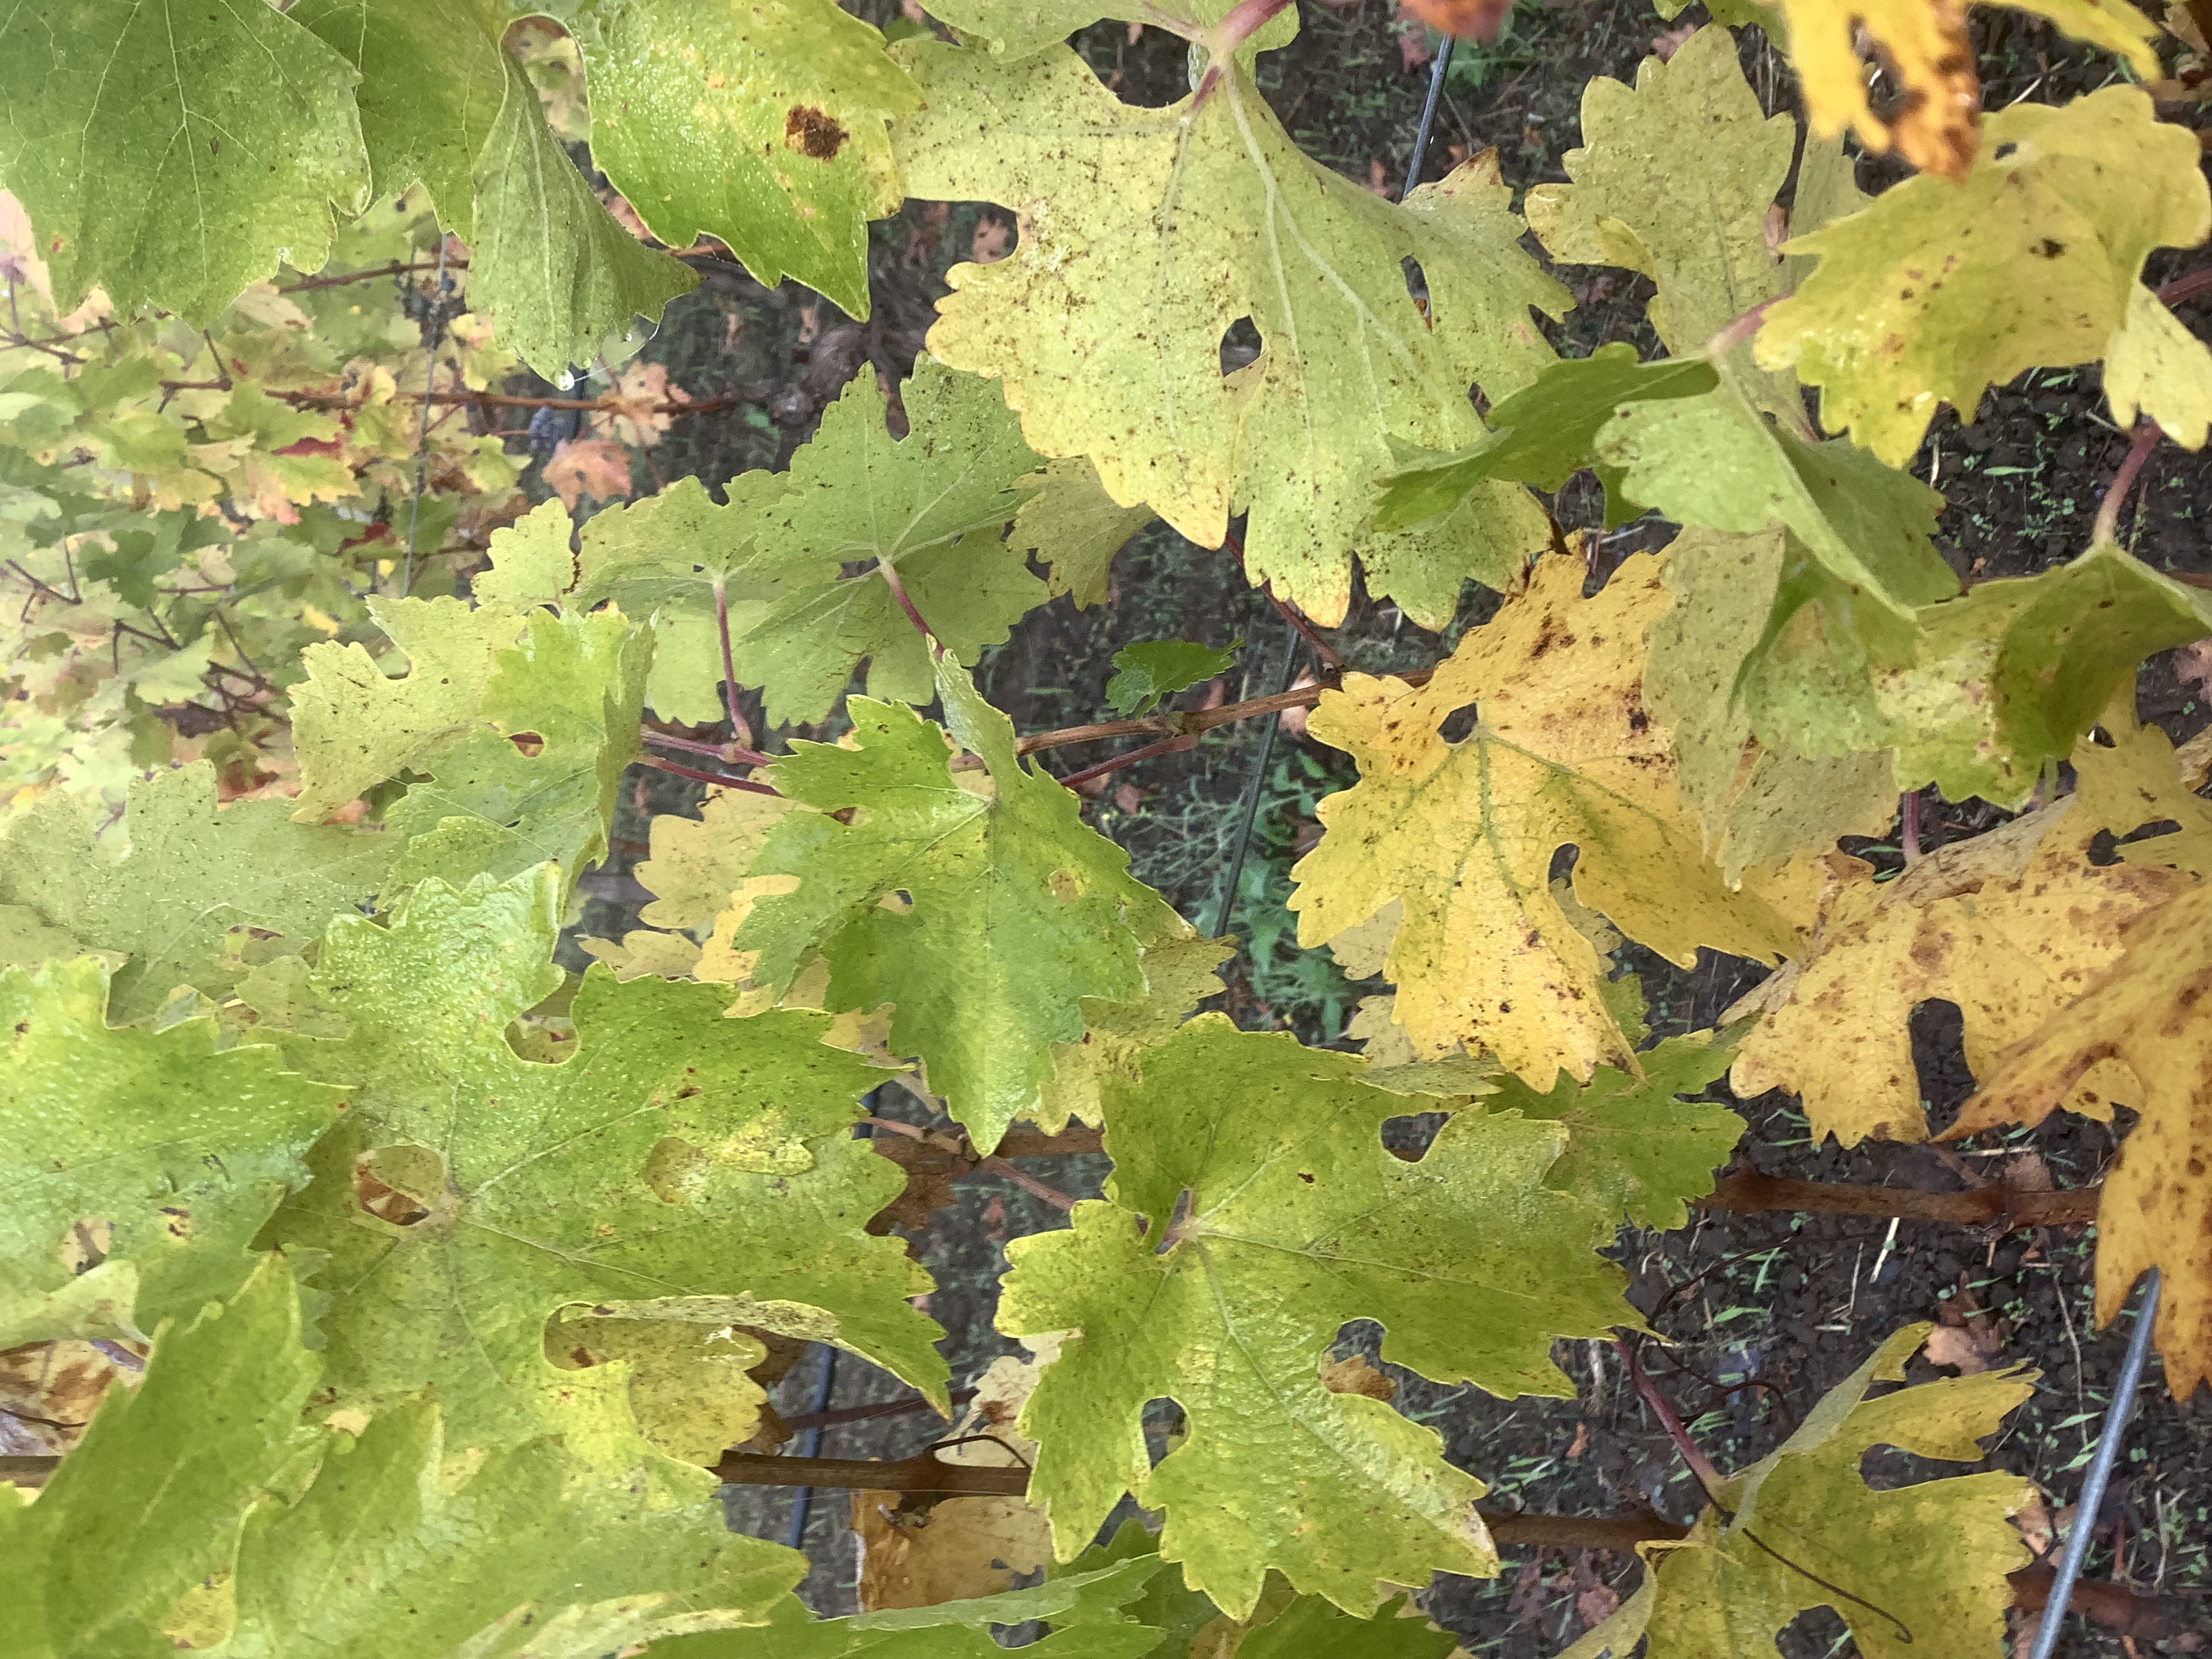
Label: No Virus